Monument to Primo de Rivera (Jerez)

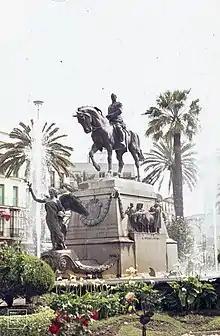

The monument to Primo de Rivera is an instance of public art in Jerez de la Frontera, Spain. It consists of a bronze equestrian statue of Miguel Primo de Rivera, on top of a sculptural ensemble placed inside a fountain. It lies at the centre of the .